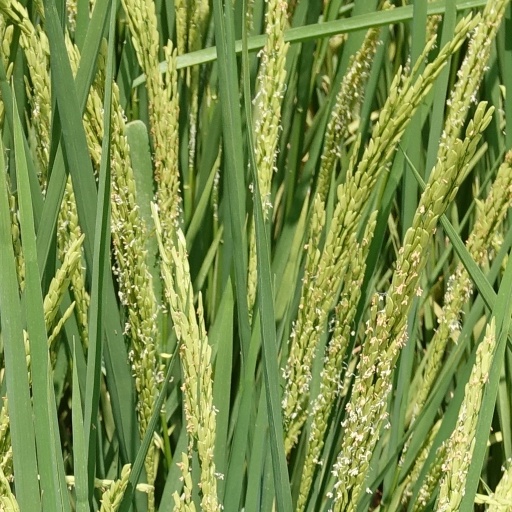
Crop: rice